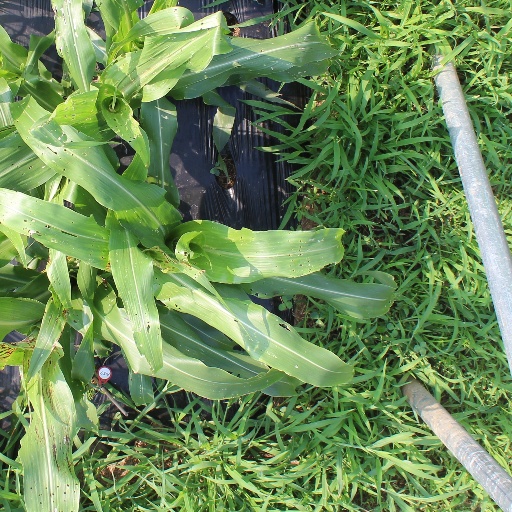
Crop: sorghum